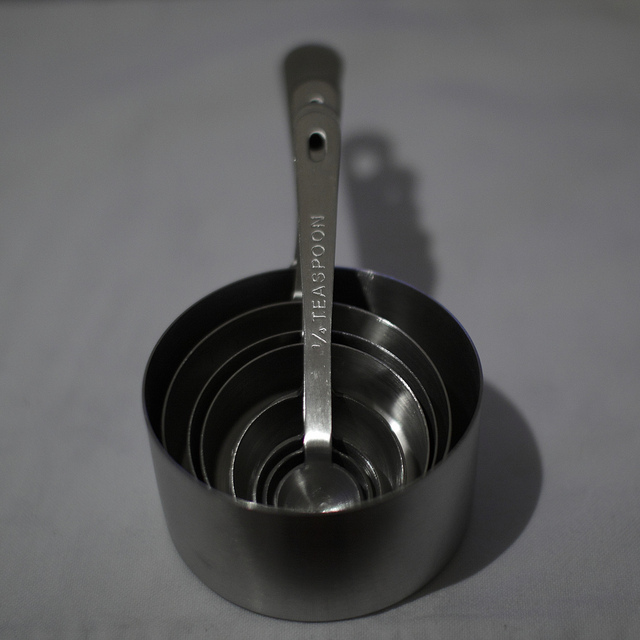
user: Given an image and a question. Answer the question in a short answer. Question: What do these items appear to be used for in the kitchen? Short Answer:
assistant: measure